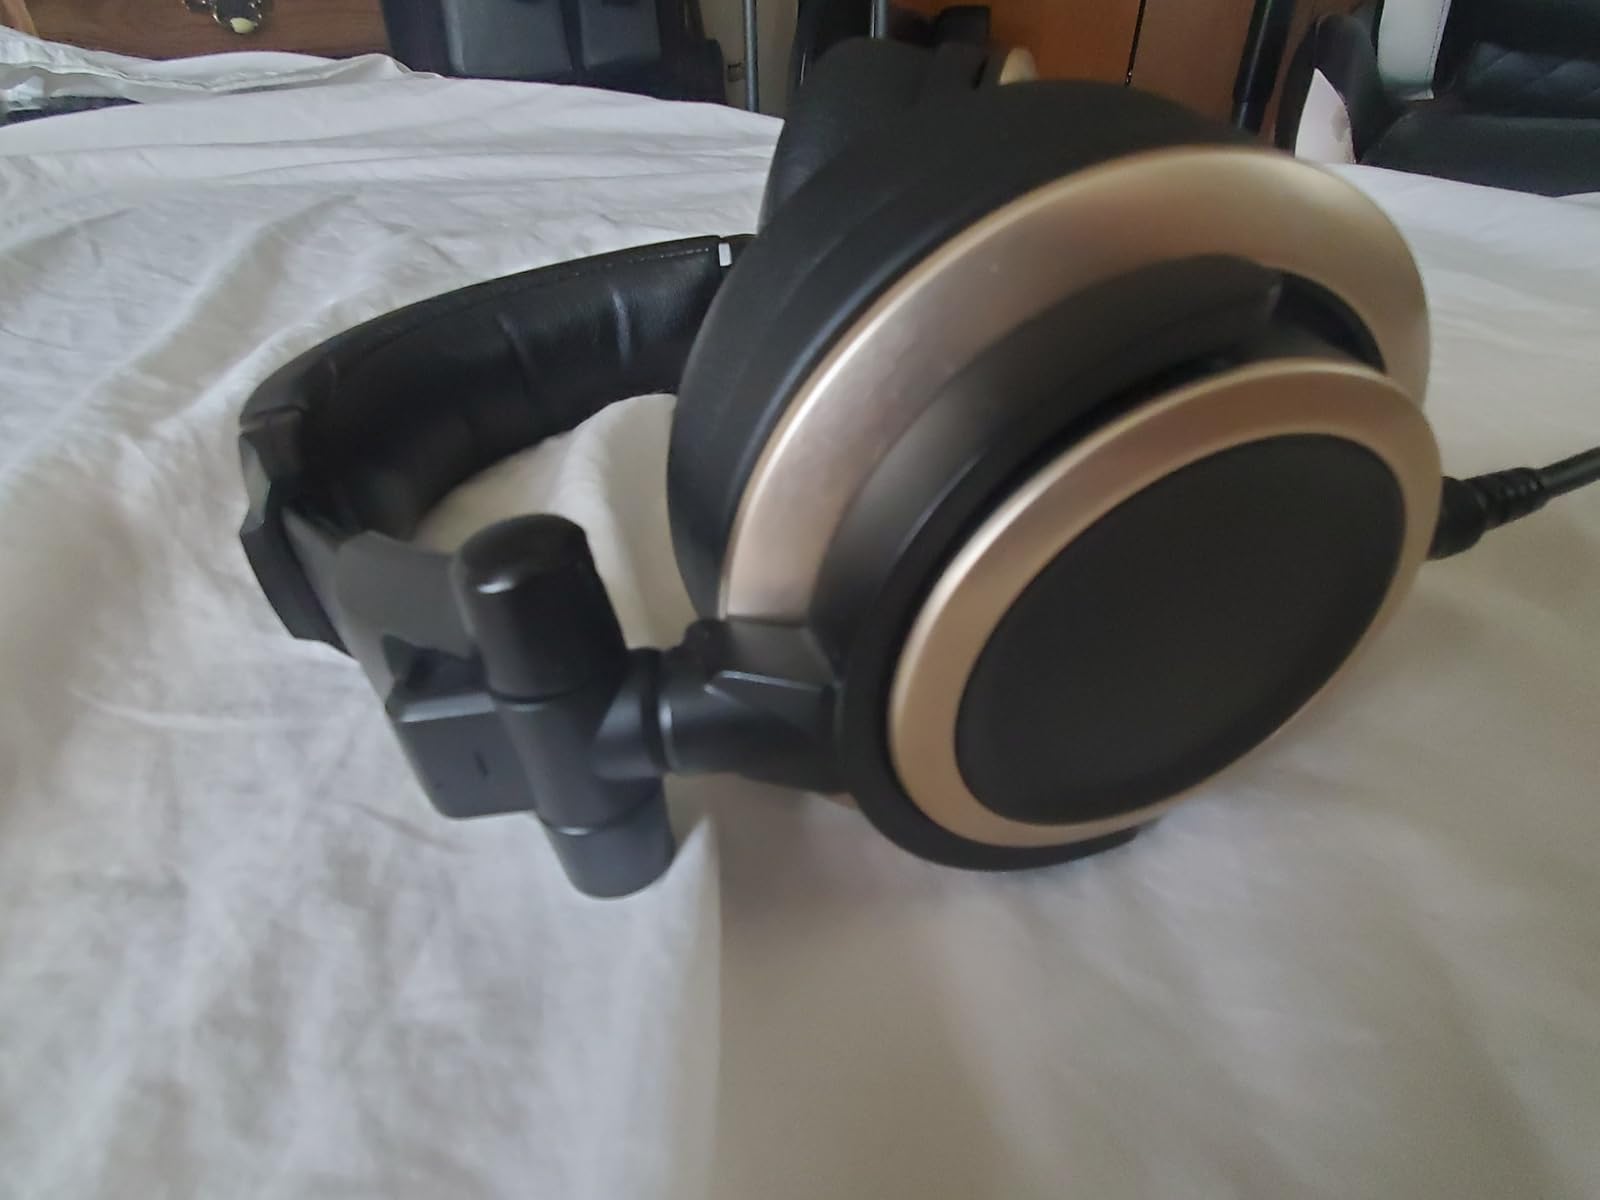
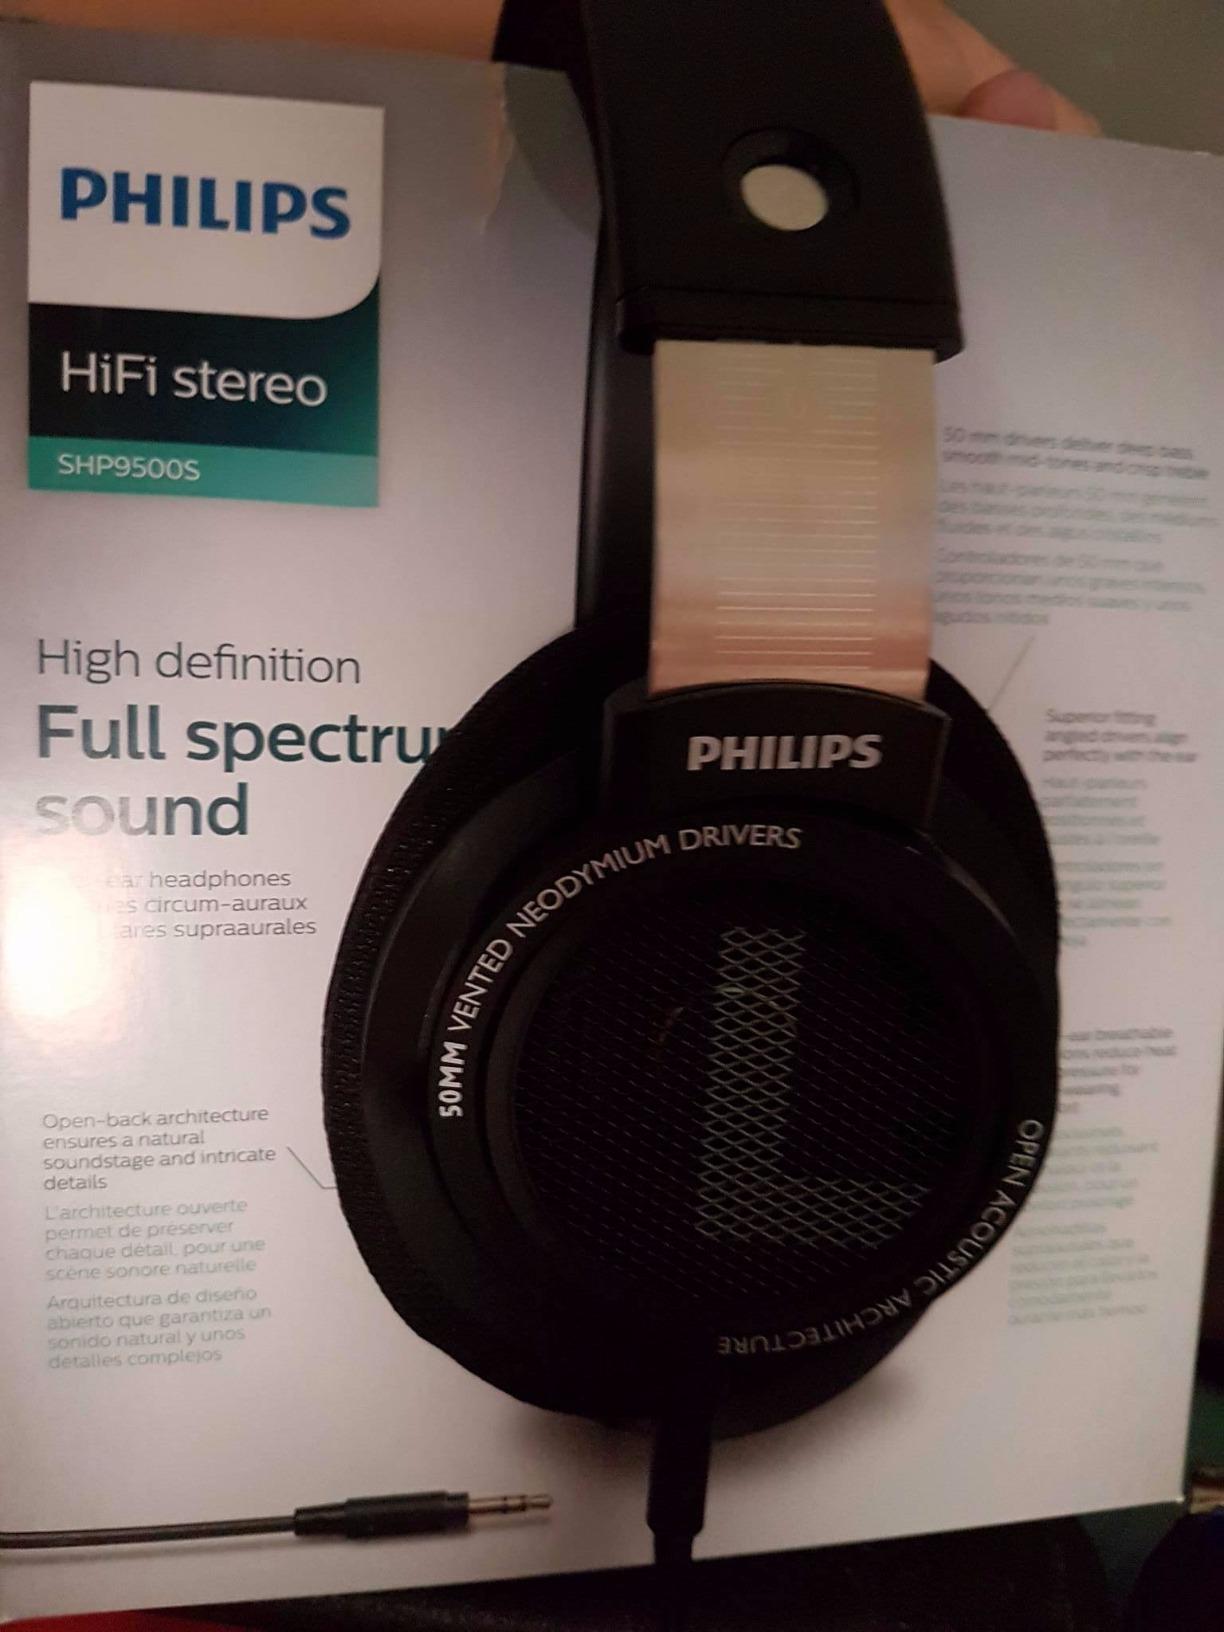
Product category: headphones
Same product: no